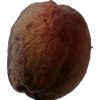
Label: peach